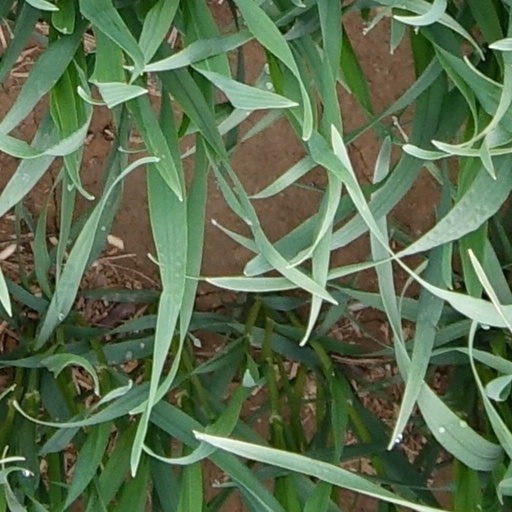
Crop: wheat